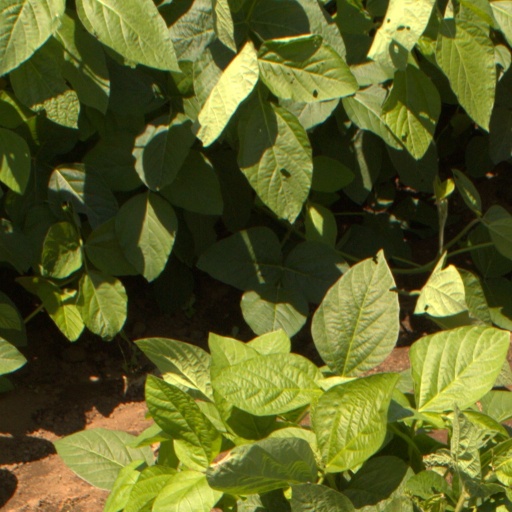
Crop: soybean